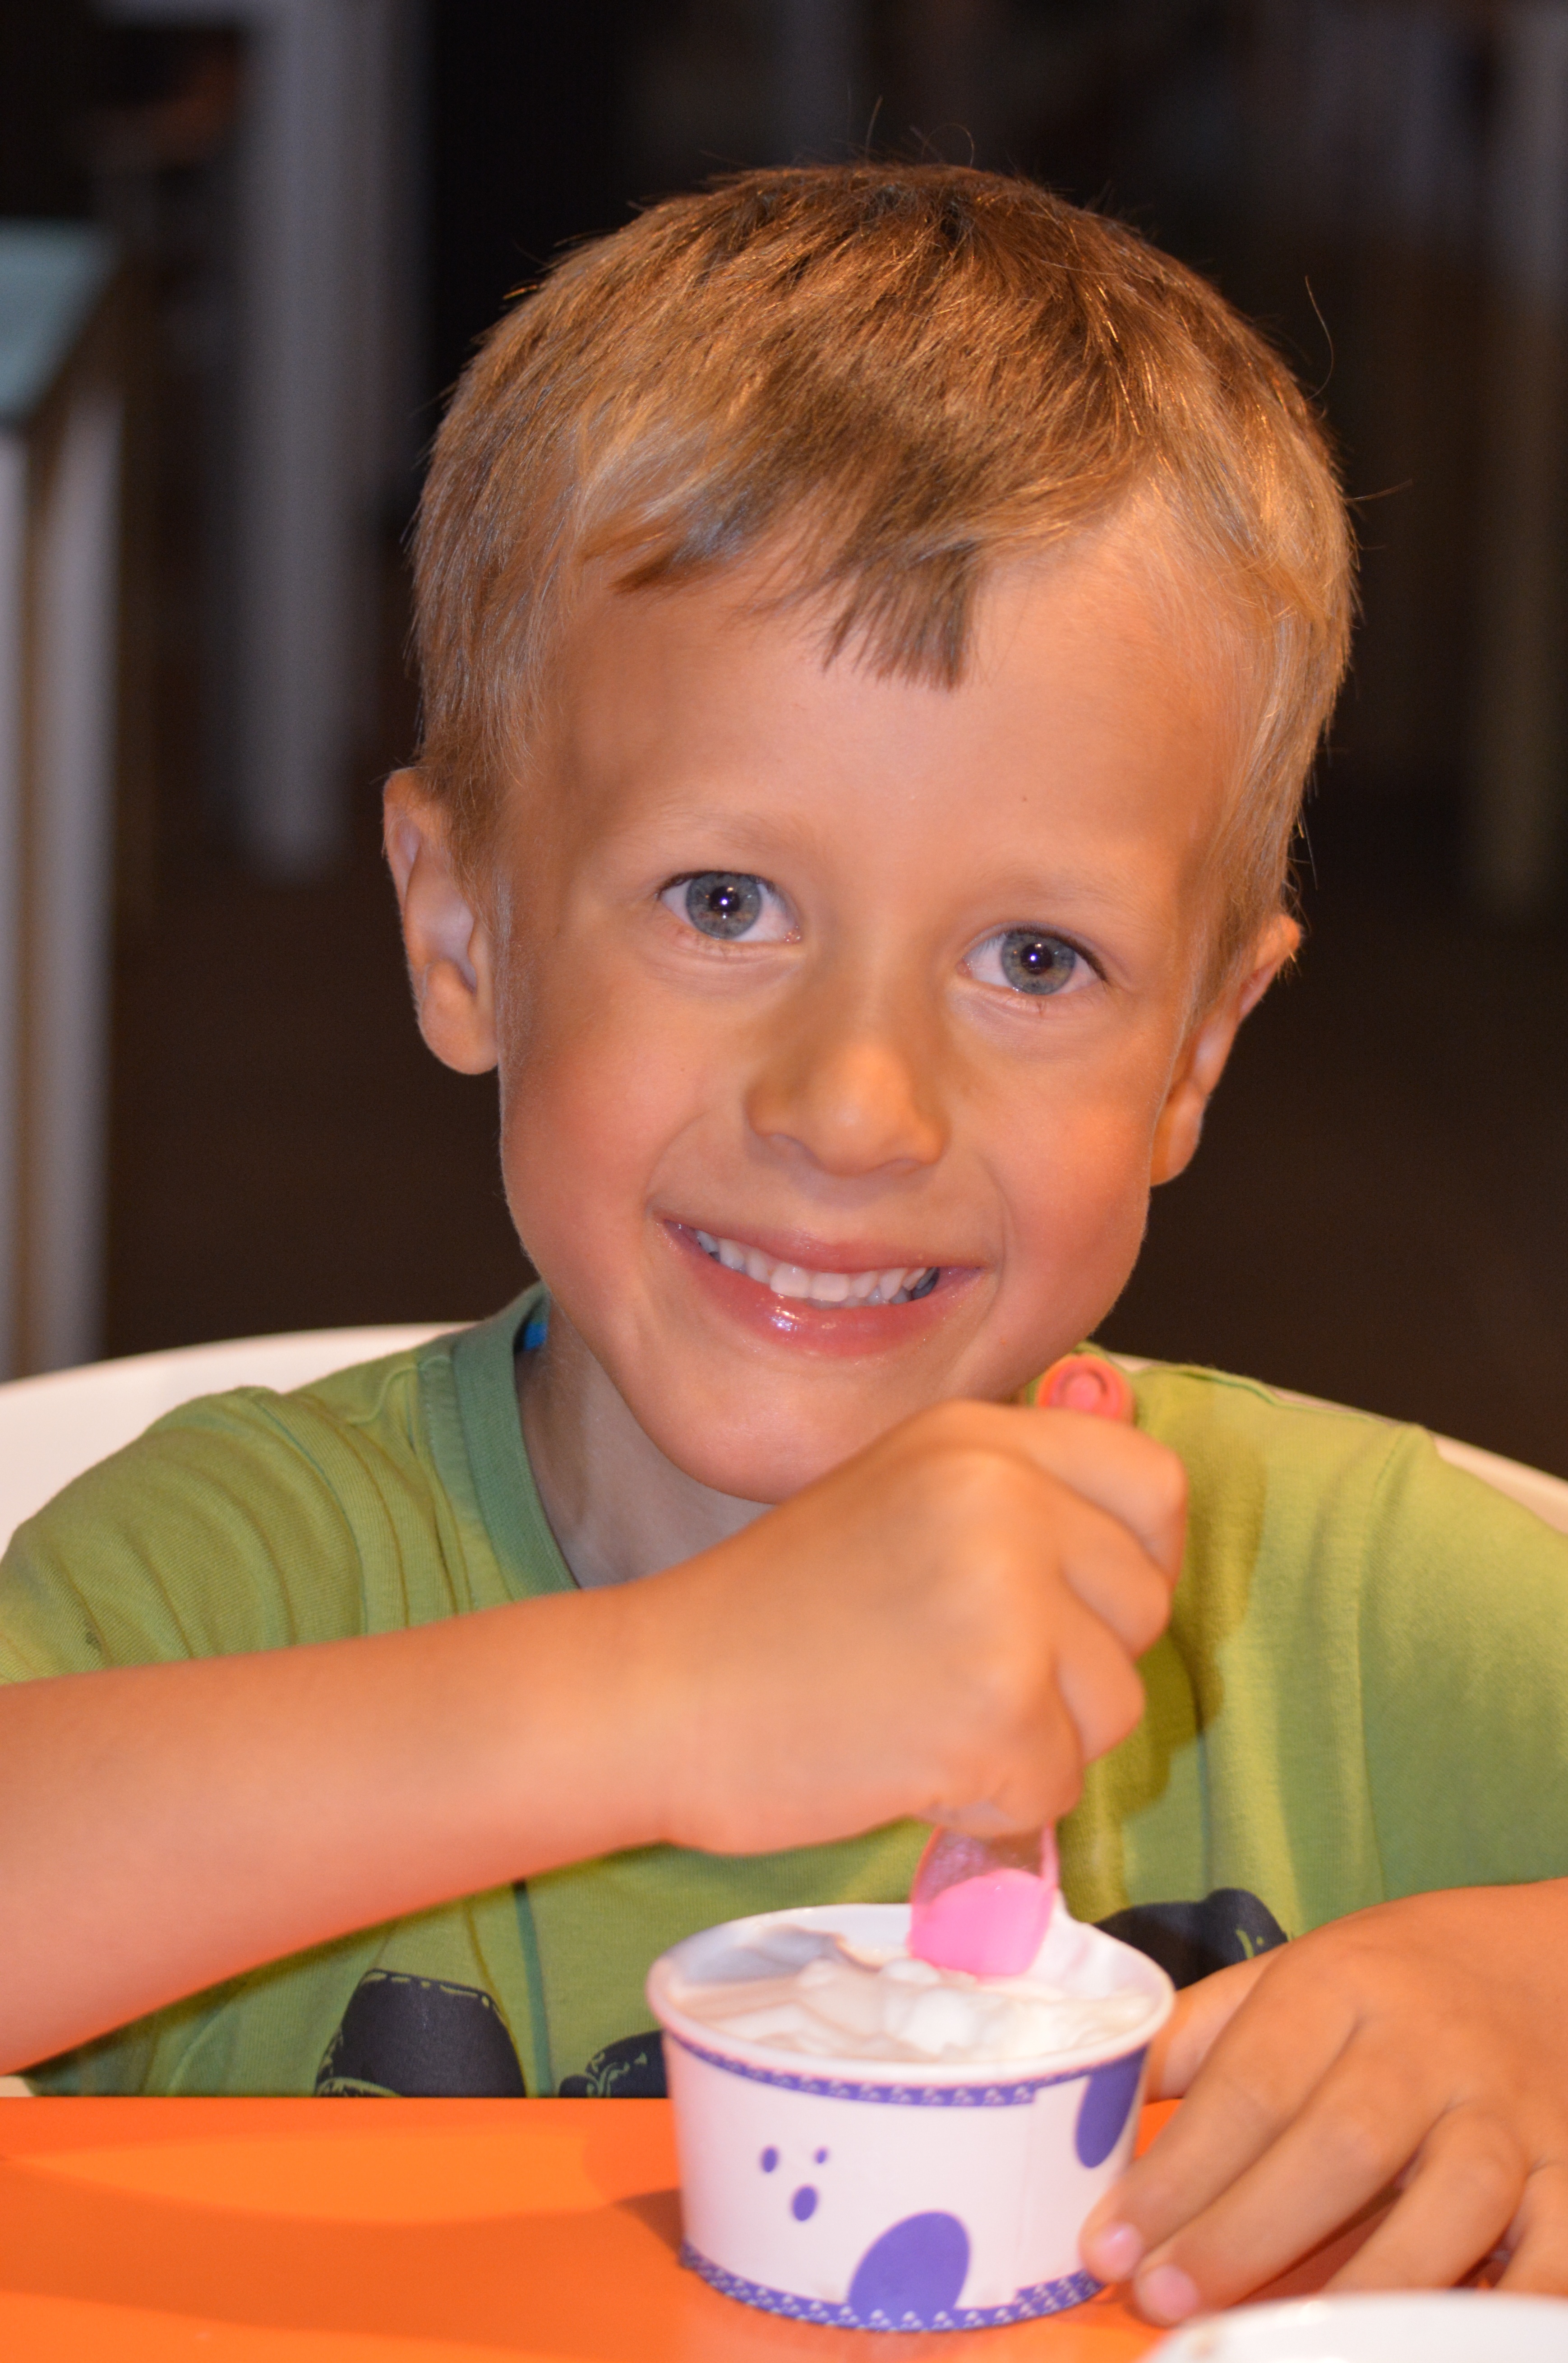
person, people, play, boy, child, ice cream, smile, face, eating, infant, toddler, eye, party, skin, organ, birthday, sweetness